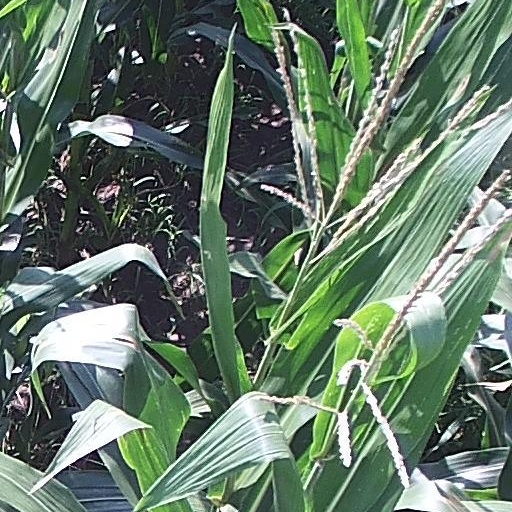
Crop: maize; corn